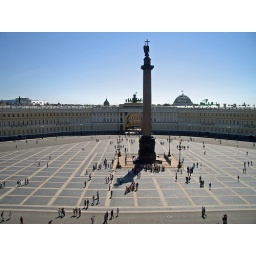
ants on the ground roaming around lostroasting in the sunsquinting at a cross